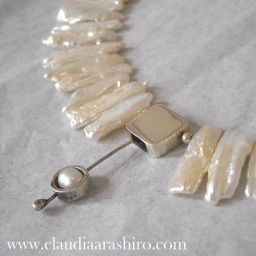
thinking in the black dress